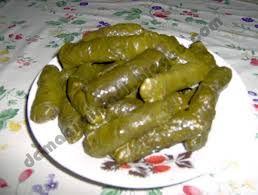
Yemek: yaprak_sarma